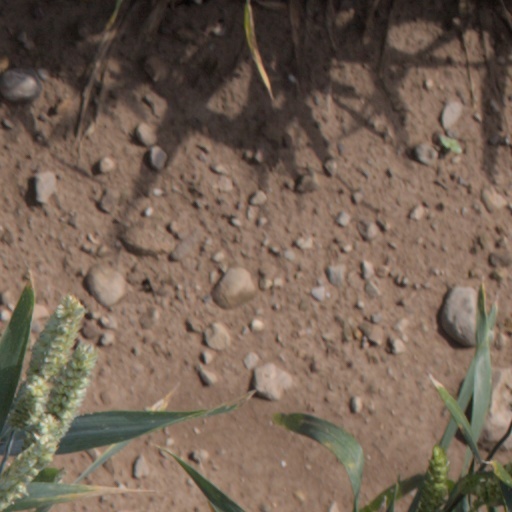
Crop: wheat